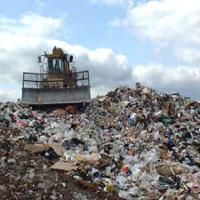
Weather: sun or clear